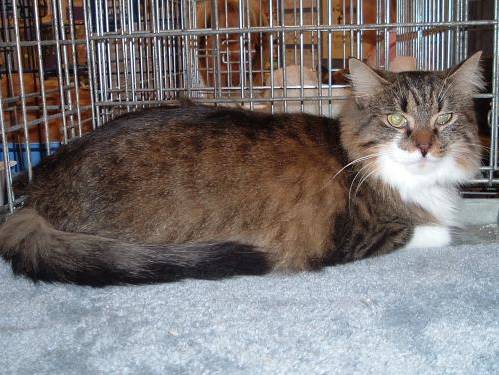
Label: cat